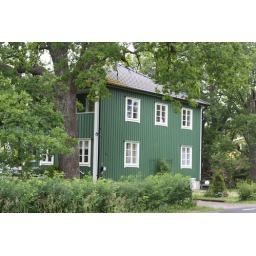
green building in the village somewhere